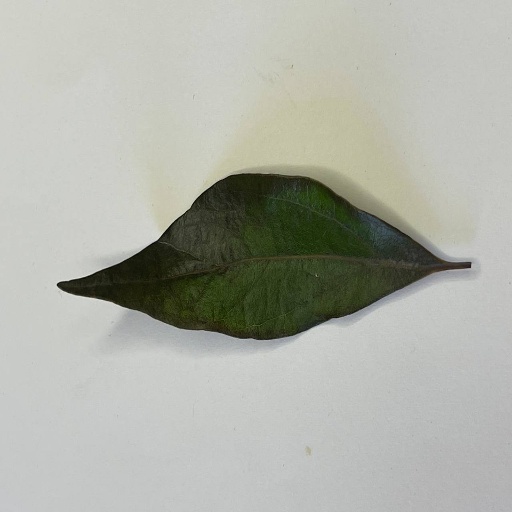
Species: Camphor
Leaf condition: Bacterial Spot